Iron

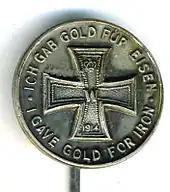
"" – "I gave gold for iron". German-American brooch from WWI.

The spread of ironworking in Central and Western Europe is associated with Celtic expansion. According to Pliny the Elder, iron use was common in the Roman era. In the lands of what is now considered China, iron appears approximately 700–500 BC. Iron smelting may have been introduced into China through Central Asia. The earliest evidence of the use of a blast furnace in China dates to the 1st century AD, and cupola furnaces were used as early as the Warring States period (403–221 BC). Usage of the blast and cupola furnace remained widespread during the Tang and Song dynasties.